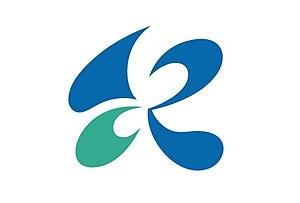
Kinokawa est une ville située dans la préfecture de Wakayama, sur l'île de Honshū, au Japon.